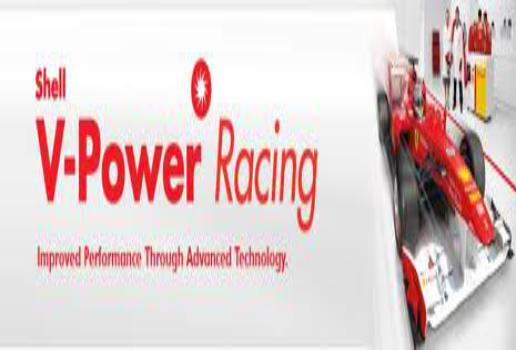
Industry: Transportation